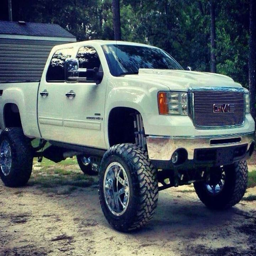
automotive industry business like the hood